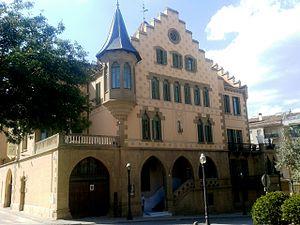
L’hôtel Sant Roc est un établissement hôtelier situé à Solsona.